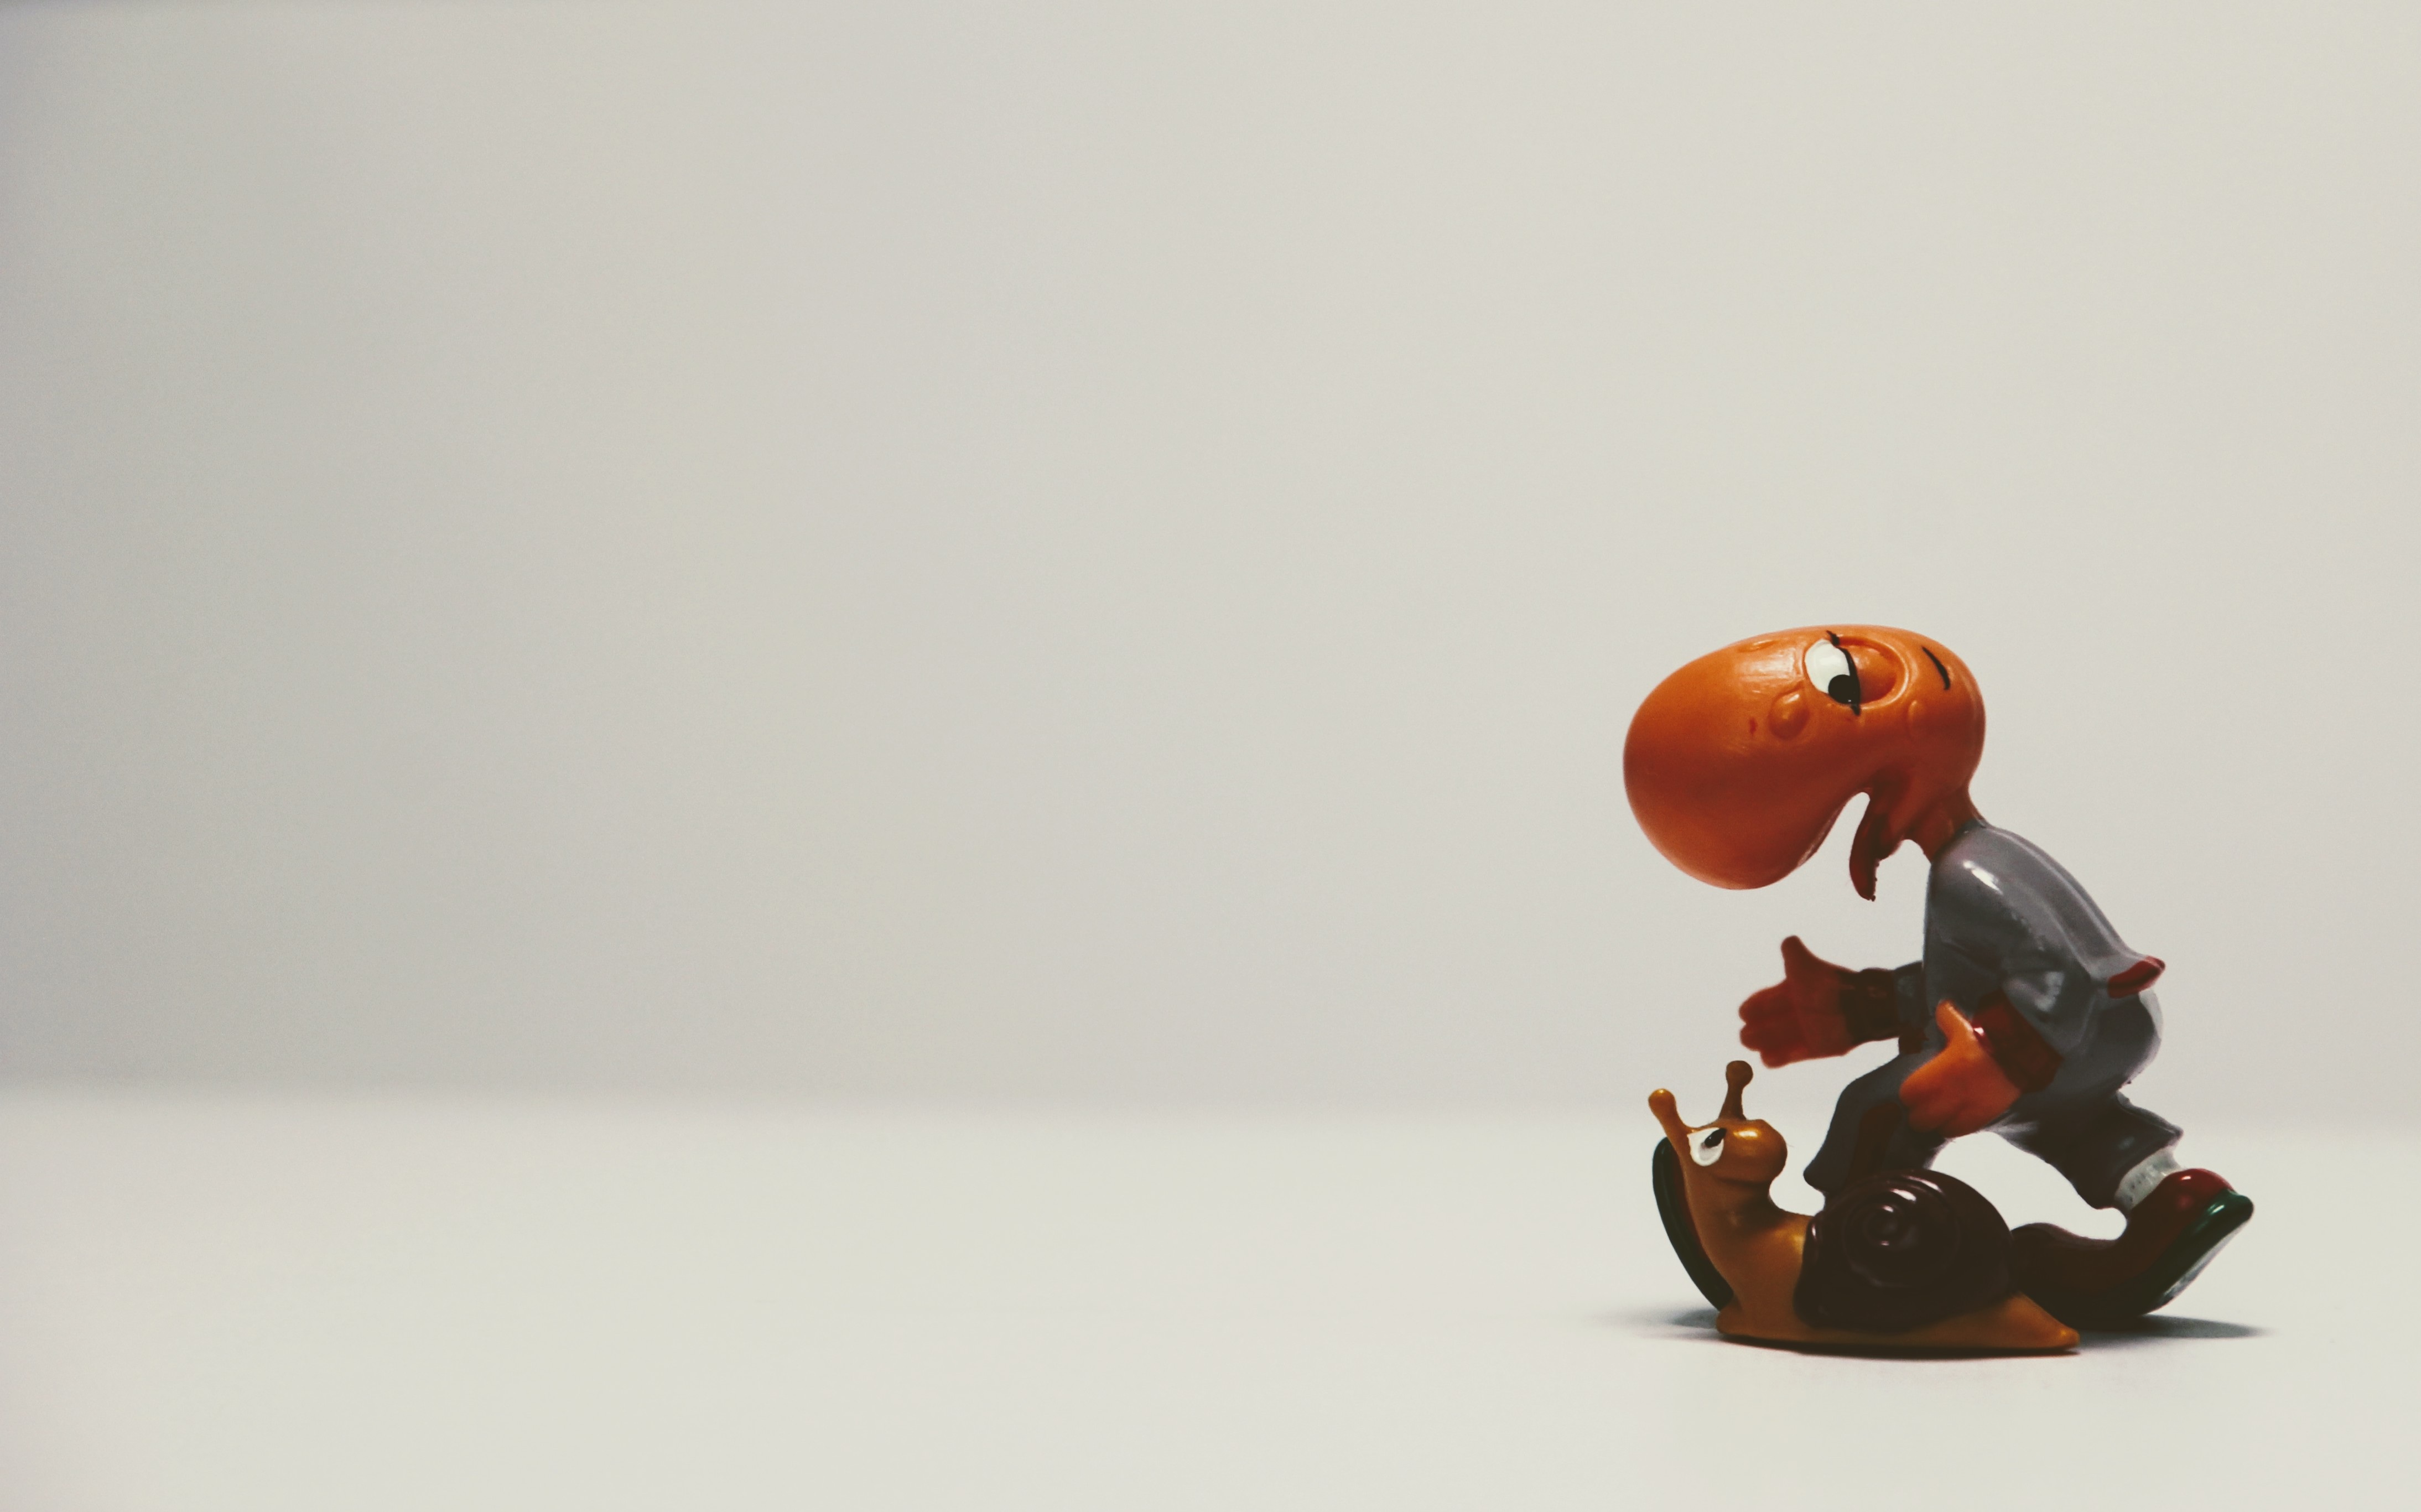
sport, collection, toy, crawl, art, snail, figure, figurine, toys, runners, filter, modena, berraschungseifigur, bill body